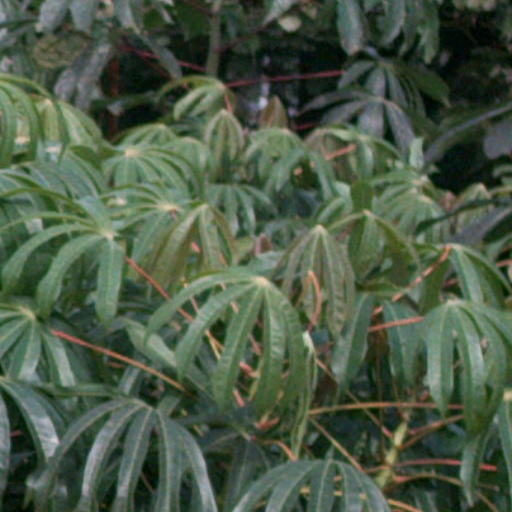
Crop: cassava